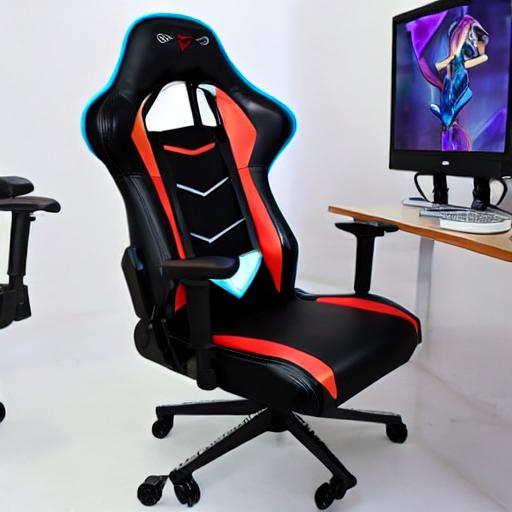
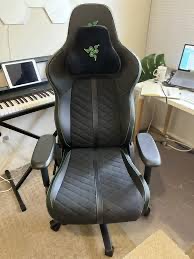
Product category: items_chair
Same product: no